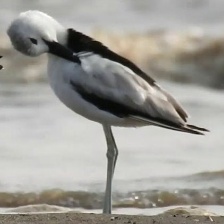
Species: CRAB PLOVER
Scientific name: DROMAS ARDEOLA